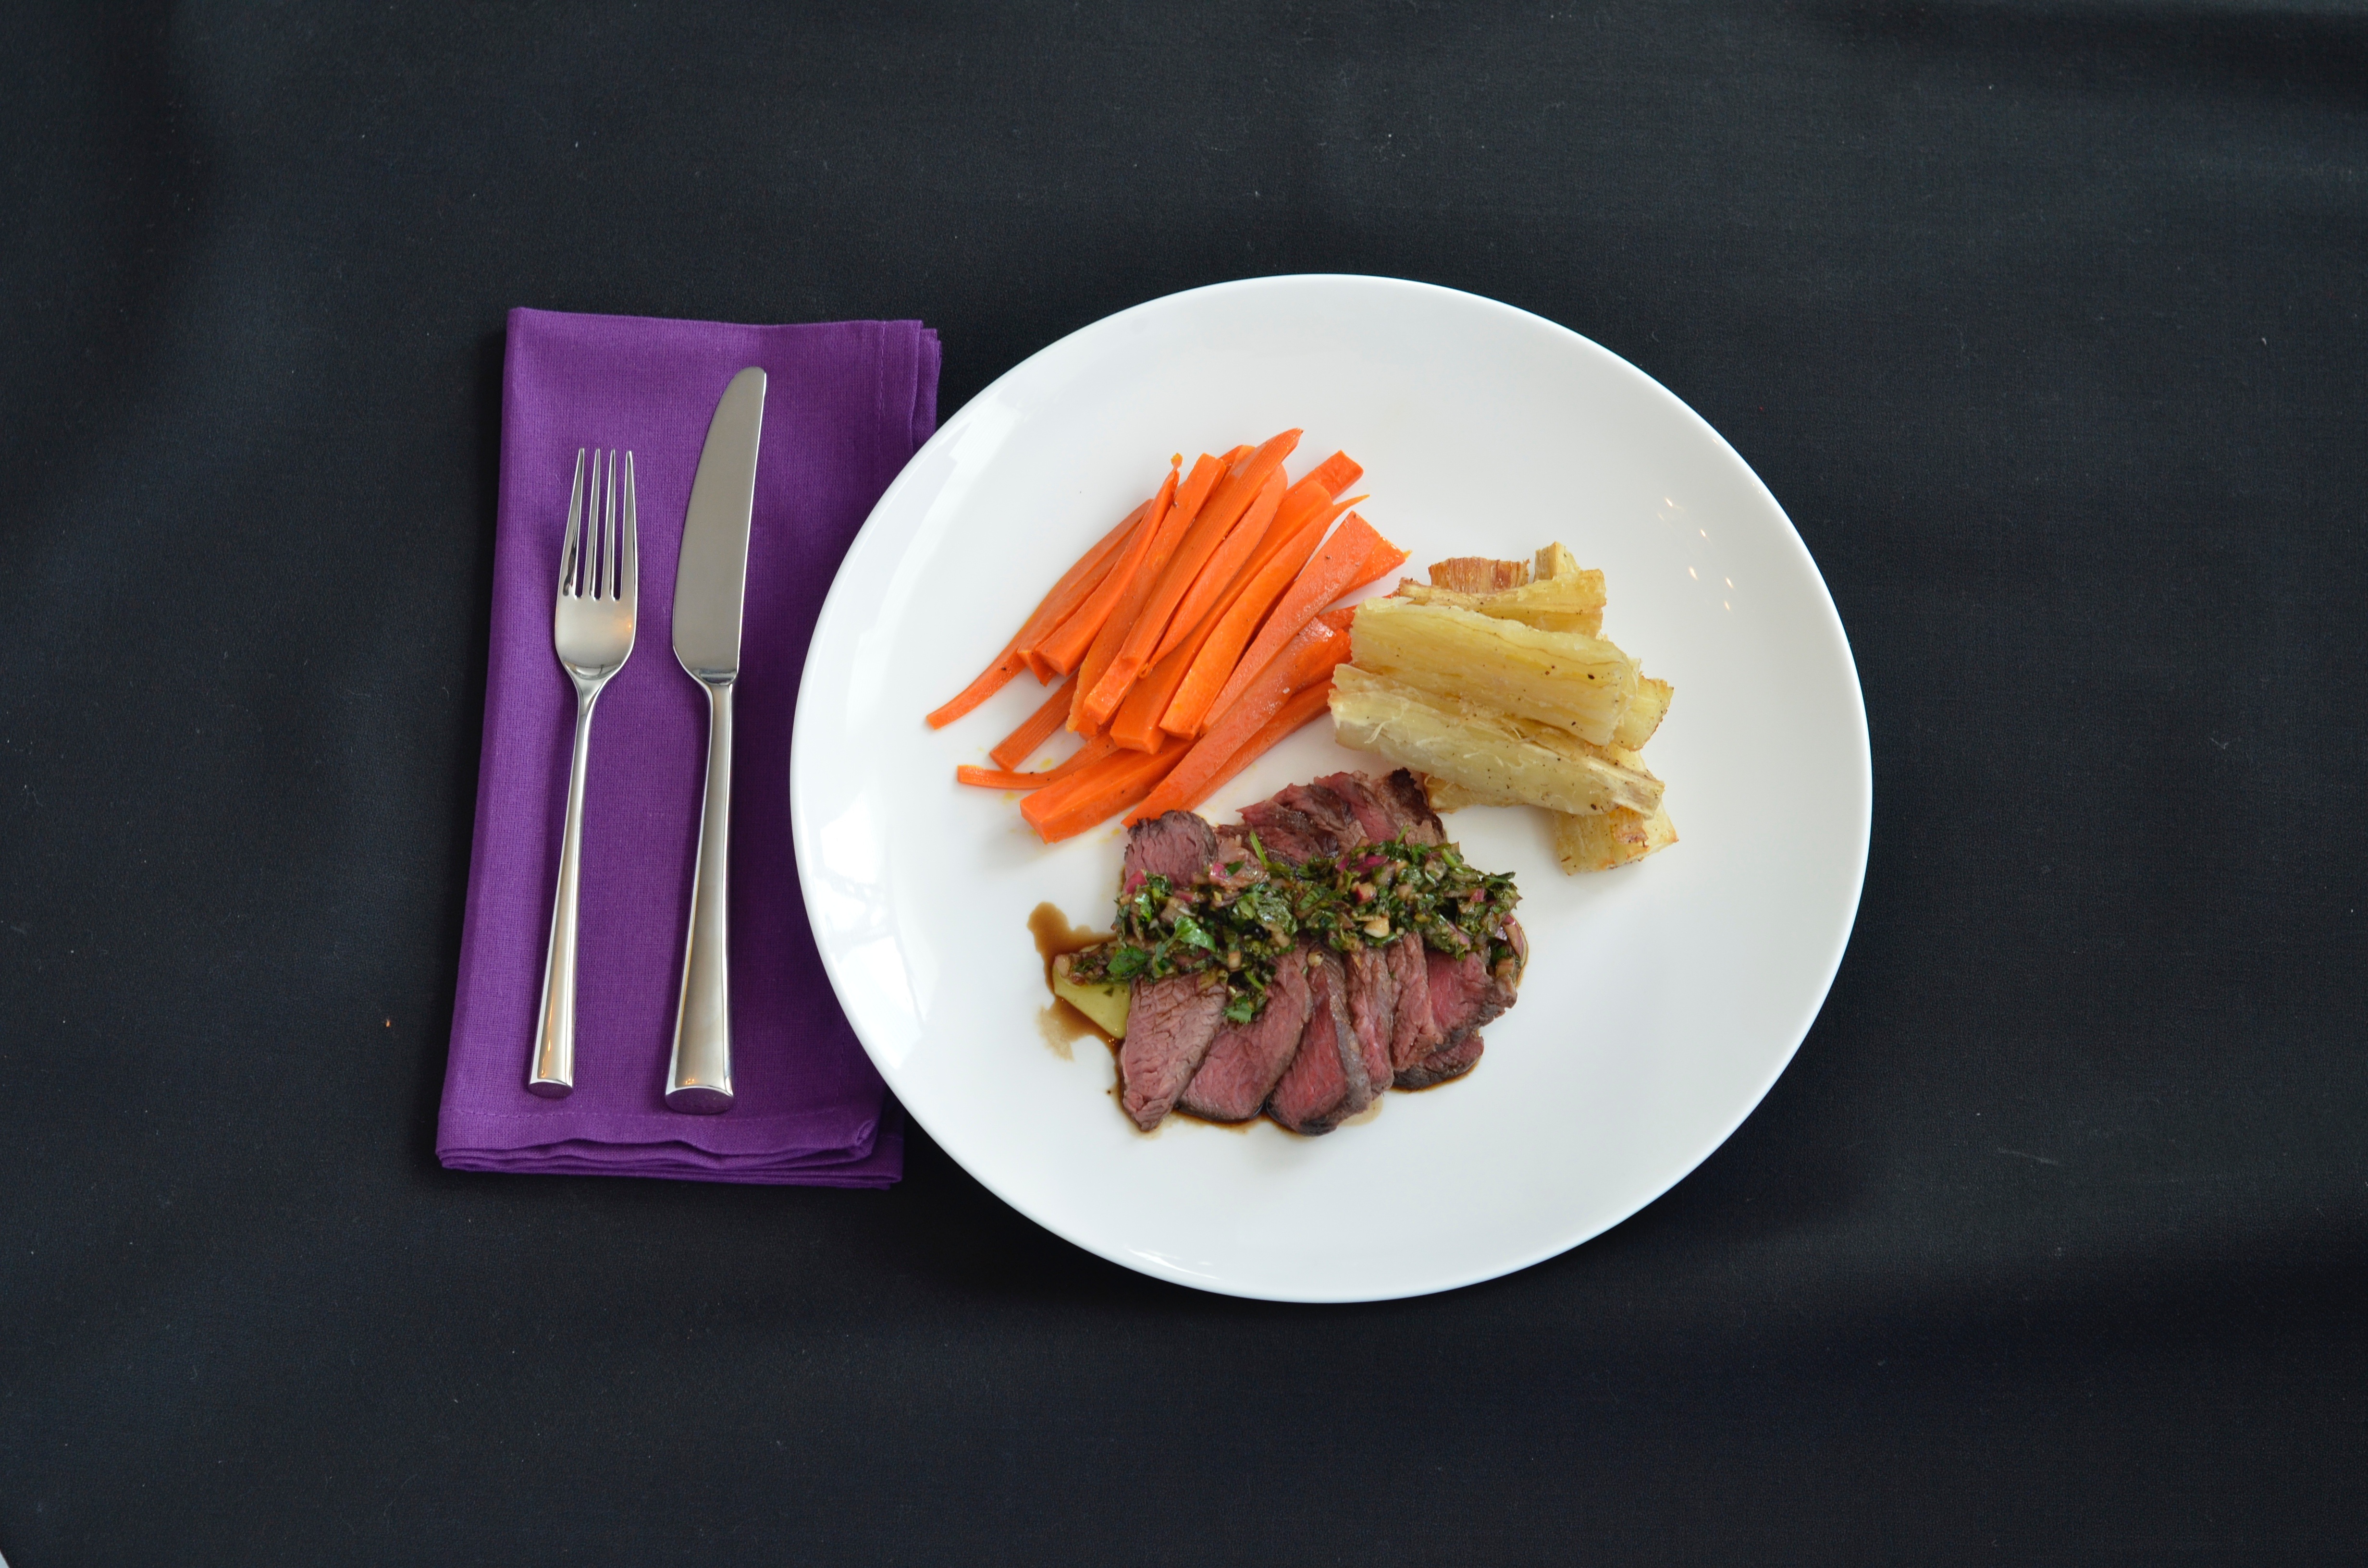
dish, meal, food, produce, fish, meat, cuisine, beef, steak, dinner, carrots